Succession of the Roman Empire

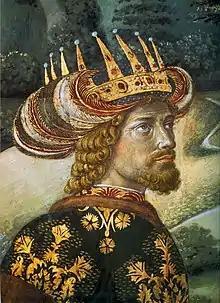
Presumed portrait of Emperor John VIII at the Council of Florence, by Benozzo Gozzoli, ca. 1459

The empire that modern historiography calls the "Byzantine Empire" never used that expression, and kept calling itself the "Roman Empire", "Empire of the Romans", or "Romania" until the fall of Constantinople. Following the establishment of the Holy Roman Empire in 800, Christian Western Europeans were reluctant to apply the "Roman" epithet to the Eastern Empire and frequently called it "Empire of the Greeks" or "Greek Empire", even though they also used "Romania" – the latter also for the Latin Empire of the 13th century. By contrast, Muslims in the Levant and farther east typically referred to the people of the Eastern Empire as "Romans" ("Rum"), and to Western Europeans, including those from the Holy Roman Empire, as "Franks" ("Farang").